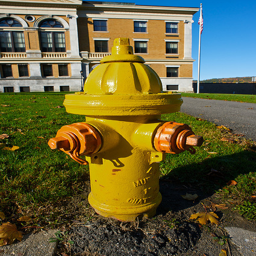
A yellow and orange fire hydrant in front of a building.
A yellow fire hydrant in the grass near the pavement.
A yellow fire hydrant in front of an old building, possibly an old high school.
A fire hydrant, in the middle of a grassy area.
A yellow fire hydrant is placed in front of a four story building.